Automobile Alley (Oklahoma City, Oklahoma)

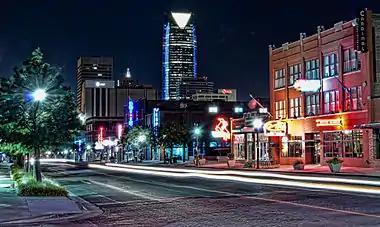
Nighttime view of North Broadway Avenue, Automobile Alley

Historic Buildings in Automobile Alley are noted at night for their colorful neon lighting and advertising displays, including numerous retail signage and building wraps along North Broadway Avenue.